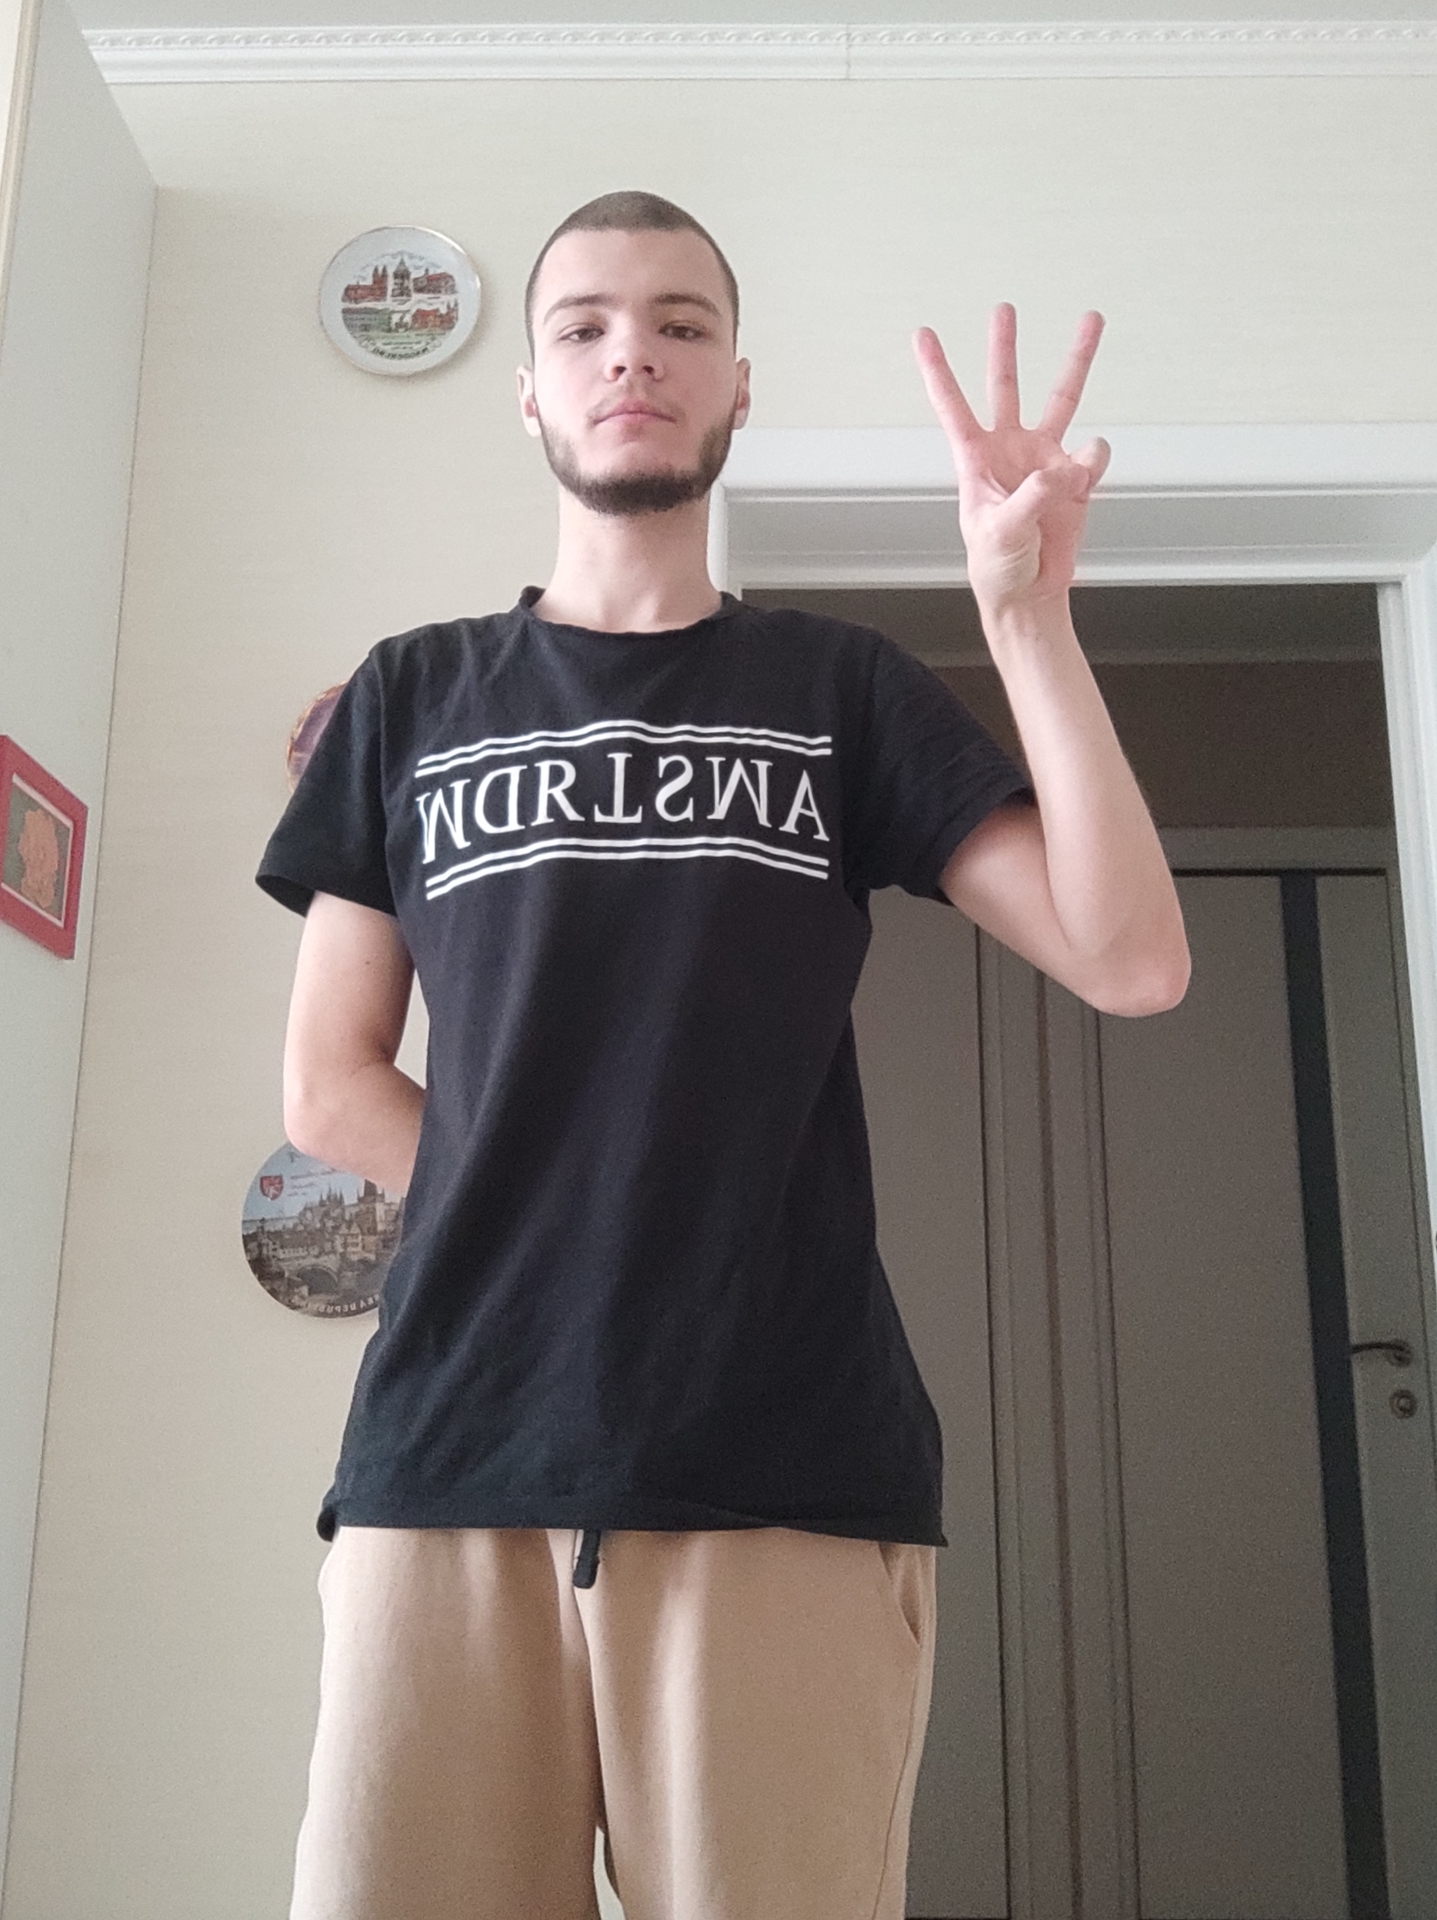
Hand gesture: three